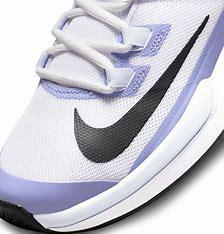
Brand: Nike
Model: Court Vapor Lite